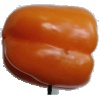
Label: orange_pepper